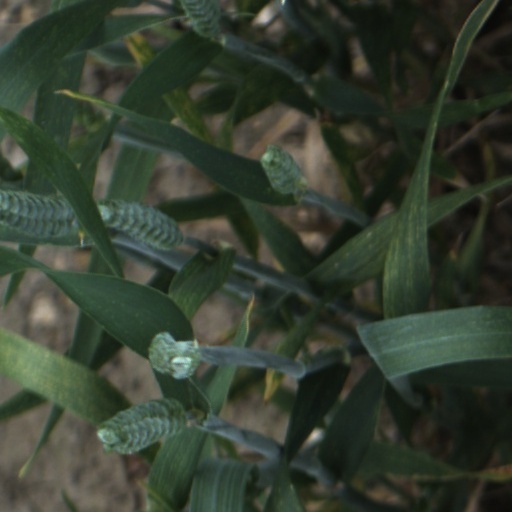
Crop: wheat